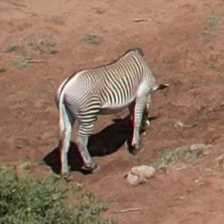
Pose orientation: back-right